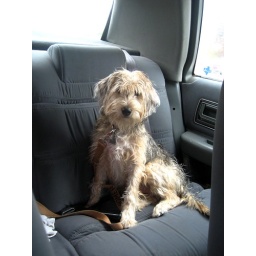
Homer in the back seat of Dad's car